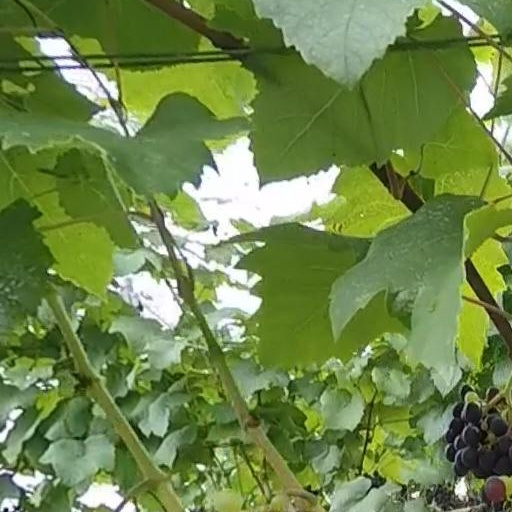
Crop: grape